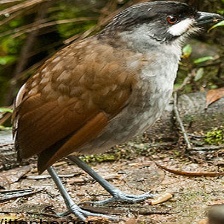
Species: JOCOTOCO ANTPITTA
Scientific name: GRALLARIA RIDGELYI